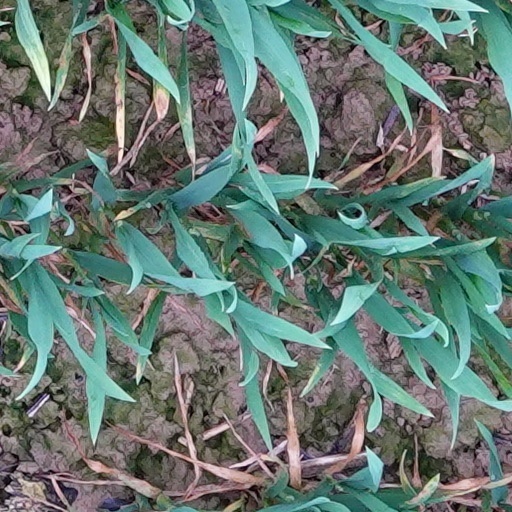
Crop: wheat